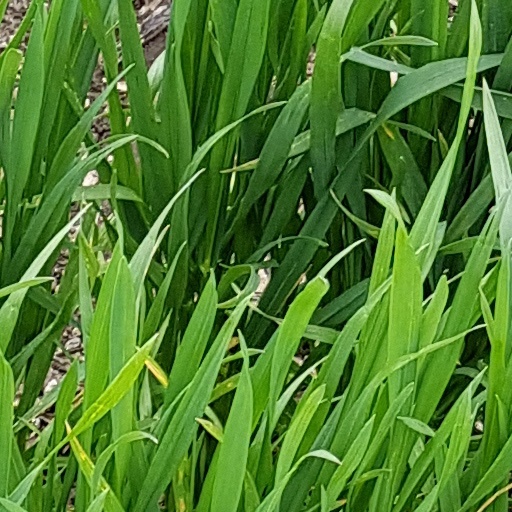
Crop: wheat